Esteban Chaves

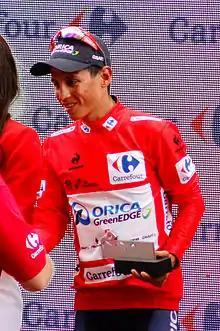
Chaves wearing the red jersey of general classification leader, at the 2015 Vuelta a España

At the Vuelta a España, Chaves won stage 2 by outsprinting Tom Dumoulin and Nicolas Roche at the summit of the final third category climb of Caminito del Rey. By doing so he took the overall race lead. Chaves lost the race lead on stage 5, as he was caught out in a split in the peloton at the finish and dropped 6 seconds to Dumoulin. However, on stage 6 Chaves attacked from the summit of the final climb to Sierra de Cazorla and held off Dan Martin and Dumoulin by five seconds for his second stage win and retake the race lead. During the Vuelta Chaves extended his contract for a further three years. He eventually finished the Vuelta in fifth place overall.